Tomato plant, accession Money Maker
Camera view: vertical (180 deg); turntable rotation: 150 degrees
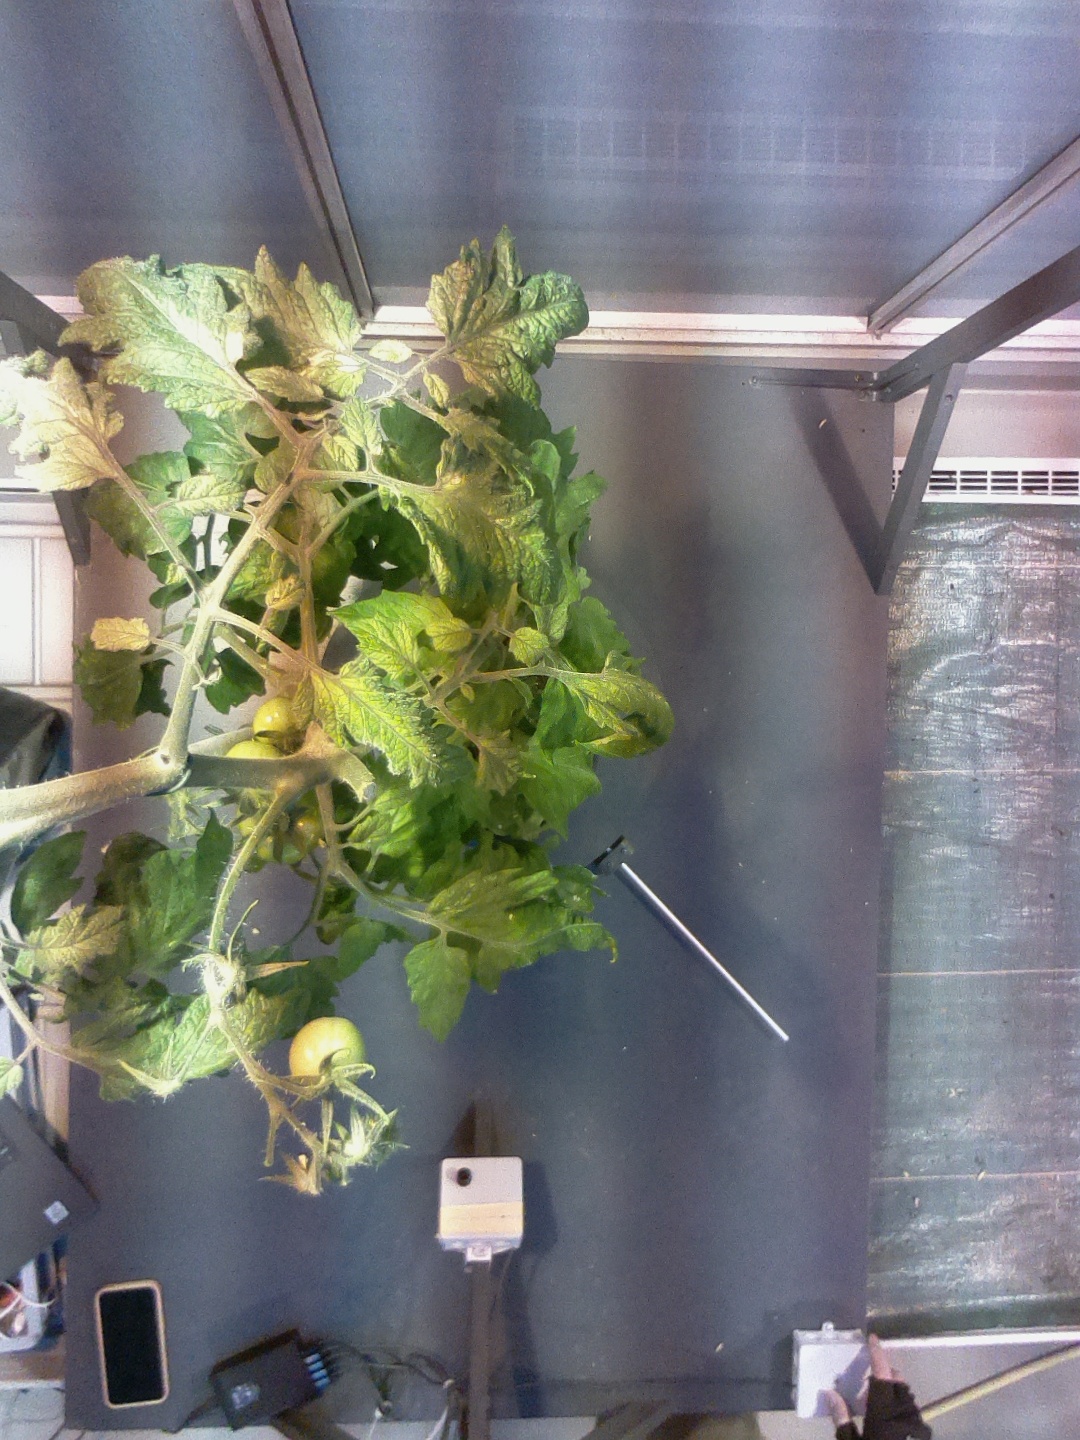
BBCH growth stage 78: 80% -90% of final fruit size